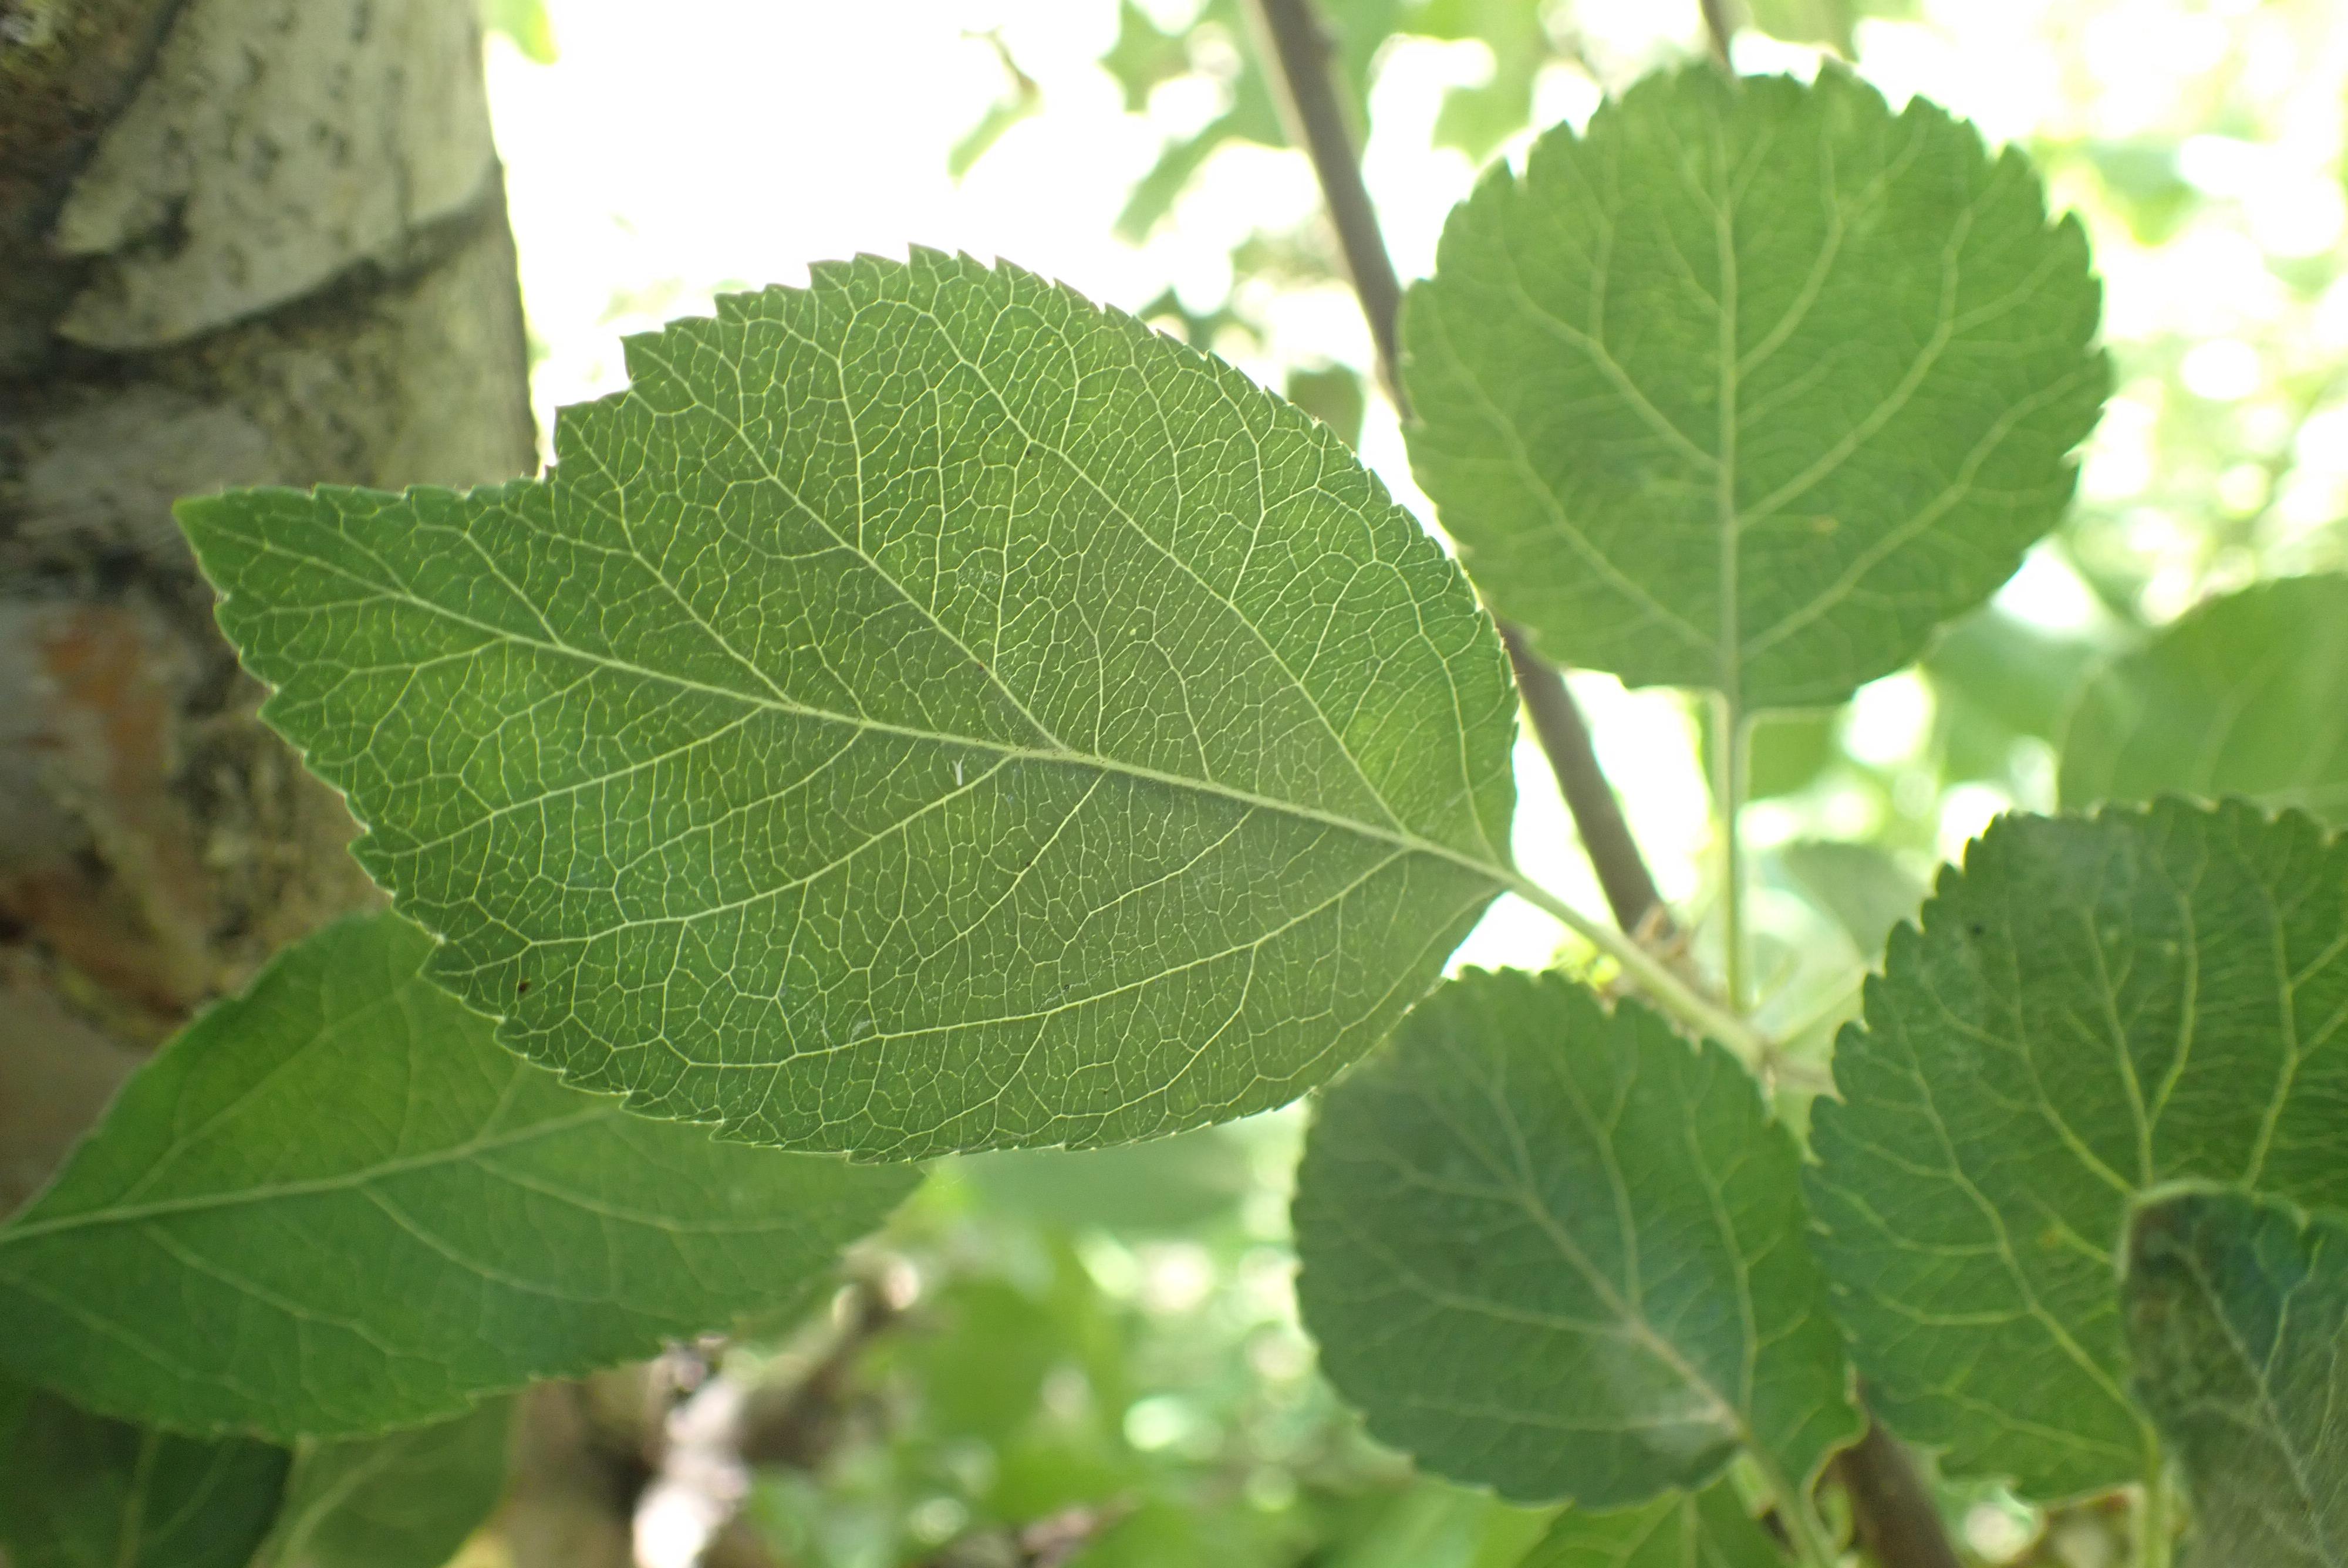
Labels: healthy